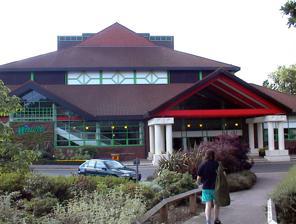
Building: Hawth Theatre
Country: United Kingdom
Year built: 1988
Theater in Crawley, England Hawth Theatre The Hawth Theatre is an arts and entertainment complex located in 38 acres (150,000 m 2 ) of woodland about 0.5 mi (800 m) from the town centre of the English town of Crawley . It is wholly owned by Crawley Borough Council and is currently operated by Parkwood Theatres. History The new town of Crawley had been without a theatre since its inception in 1947, leading, in part, a local newspaper editor to describe the town as soulless. In 1986, plans were approved by the borough council for a new theatre in an area of woodland known locally as The Hawth. Development began quickly, and the theatre opened for the first time in April 1988. In 1992, the theatre hosted a performance of London City Ballet's Romeo and Juliet , which was attended by the then Her Royal Highness Diana, Princess of Wales . Facilities Main auditorium The main auditorium seats up to 855 for performances, and can be converted to an exhibition or conference venue. The stage is around 21 metres (69 ft) wide, with a depth of 13 metres (43 ft), and is equipped to a high standard with sound, lighting and staging facilities. Studio The Studio provides a smaller performance space, seating 146 people which hosts small-scale contemporary dance , theatre, jazz, blues, folk and comedy. The space can be used in a flat-floor format so can be converted for film previews, club nights, cabaret seated events, workshops and rehearsals. Amphitheatre There is an amphitheatre performance area in the woodland at the rear of the theatre, where summer productions are performed, including productions of Shakespeare and children's theatre, as well as being used during the Crawley Folk Festival and Crawley International Mela. Other facilities Other performance spaces include a permanent foyer exhibition space, an on-site restaurant as well as two bars. Also during the summer a marquee is erected on the lawns to host Crawley Folk Festival, Crawley Mela and world music performances. Programme The theatre is mainly used to house touring productions, and has in the past seen presentations across a range of types, from movies to opera. The theatre also housed its own resident production company - Shaker Productions - in the 1990s. It now plays home to Pitchy Breath Theatre Company - a group committed to producing one newly written piece each year. In addition, other events have visited the Hawth, ranging from circus and juggling conventions , to the hustings for conservative party leader elections in 2001. References